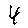
Label: 4